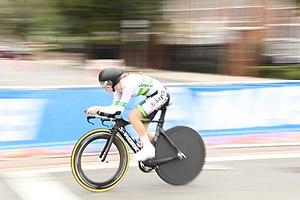
Le contre-la-montre féminin des juniors aux championnats du monde de cyclisme sur route 2015 a eu lieu sur 15 kilomètres le 21 septembre 2015 à Richmond, aux États-Unis. L'épreuve est réservée aux coureuses nées en 1997 et 1998.